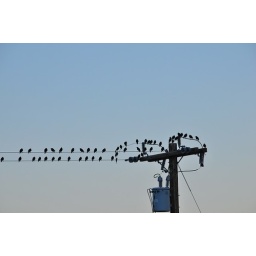
sure sign that fall is in the air................nights are much cooler, and the birds are seeking the first warmth of the sun